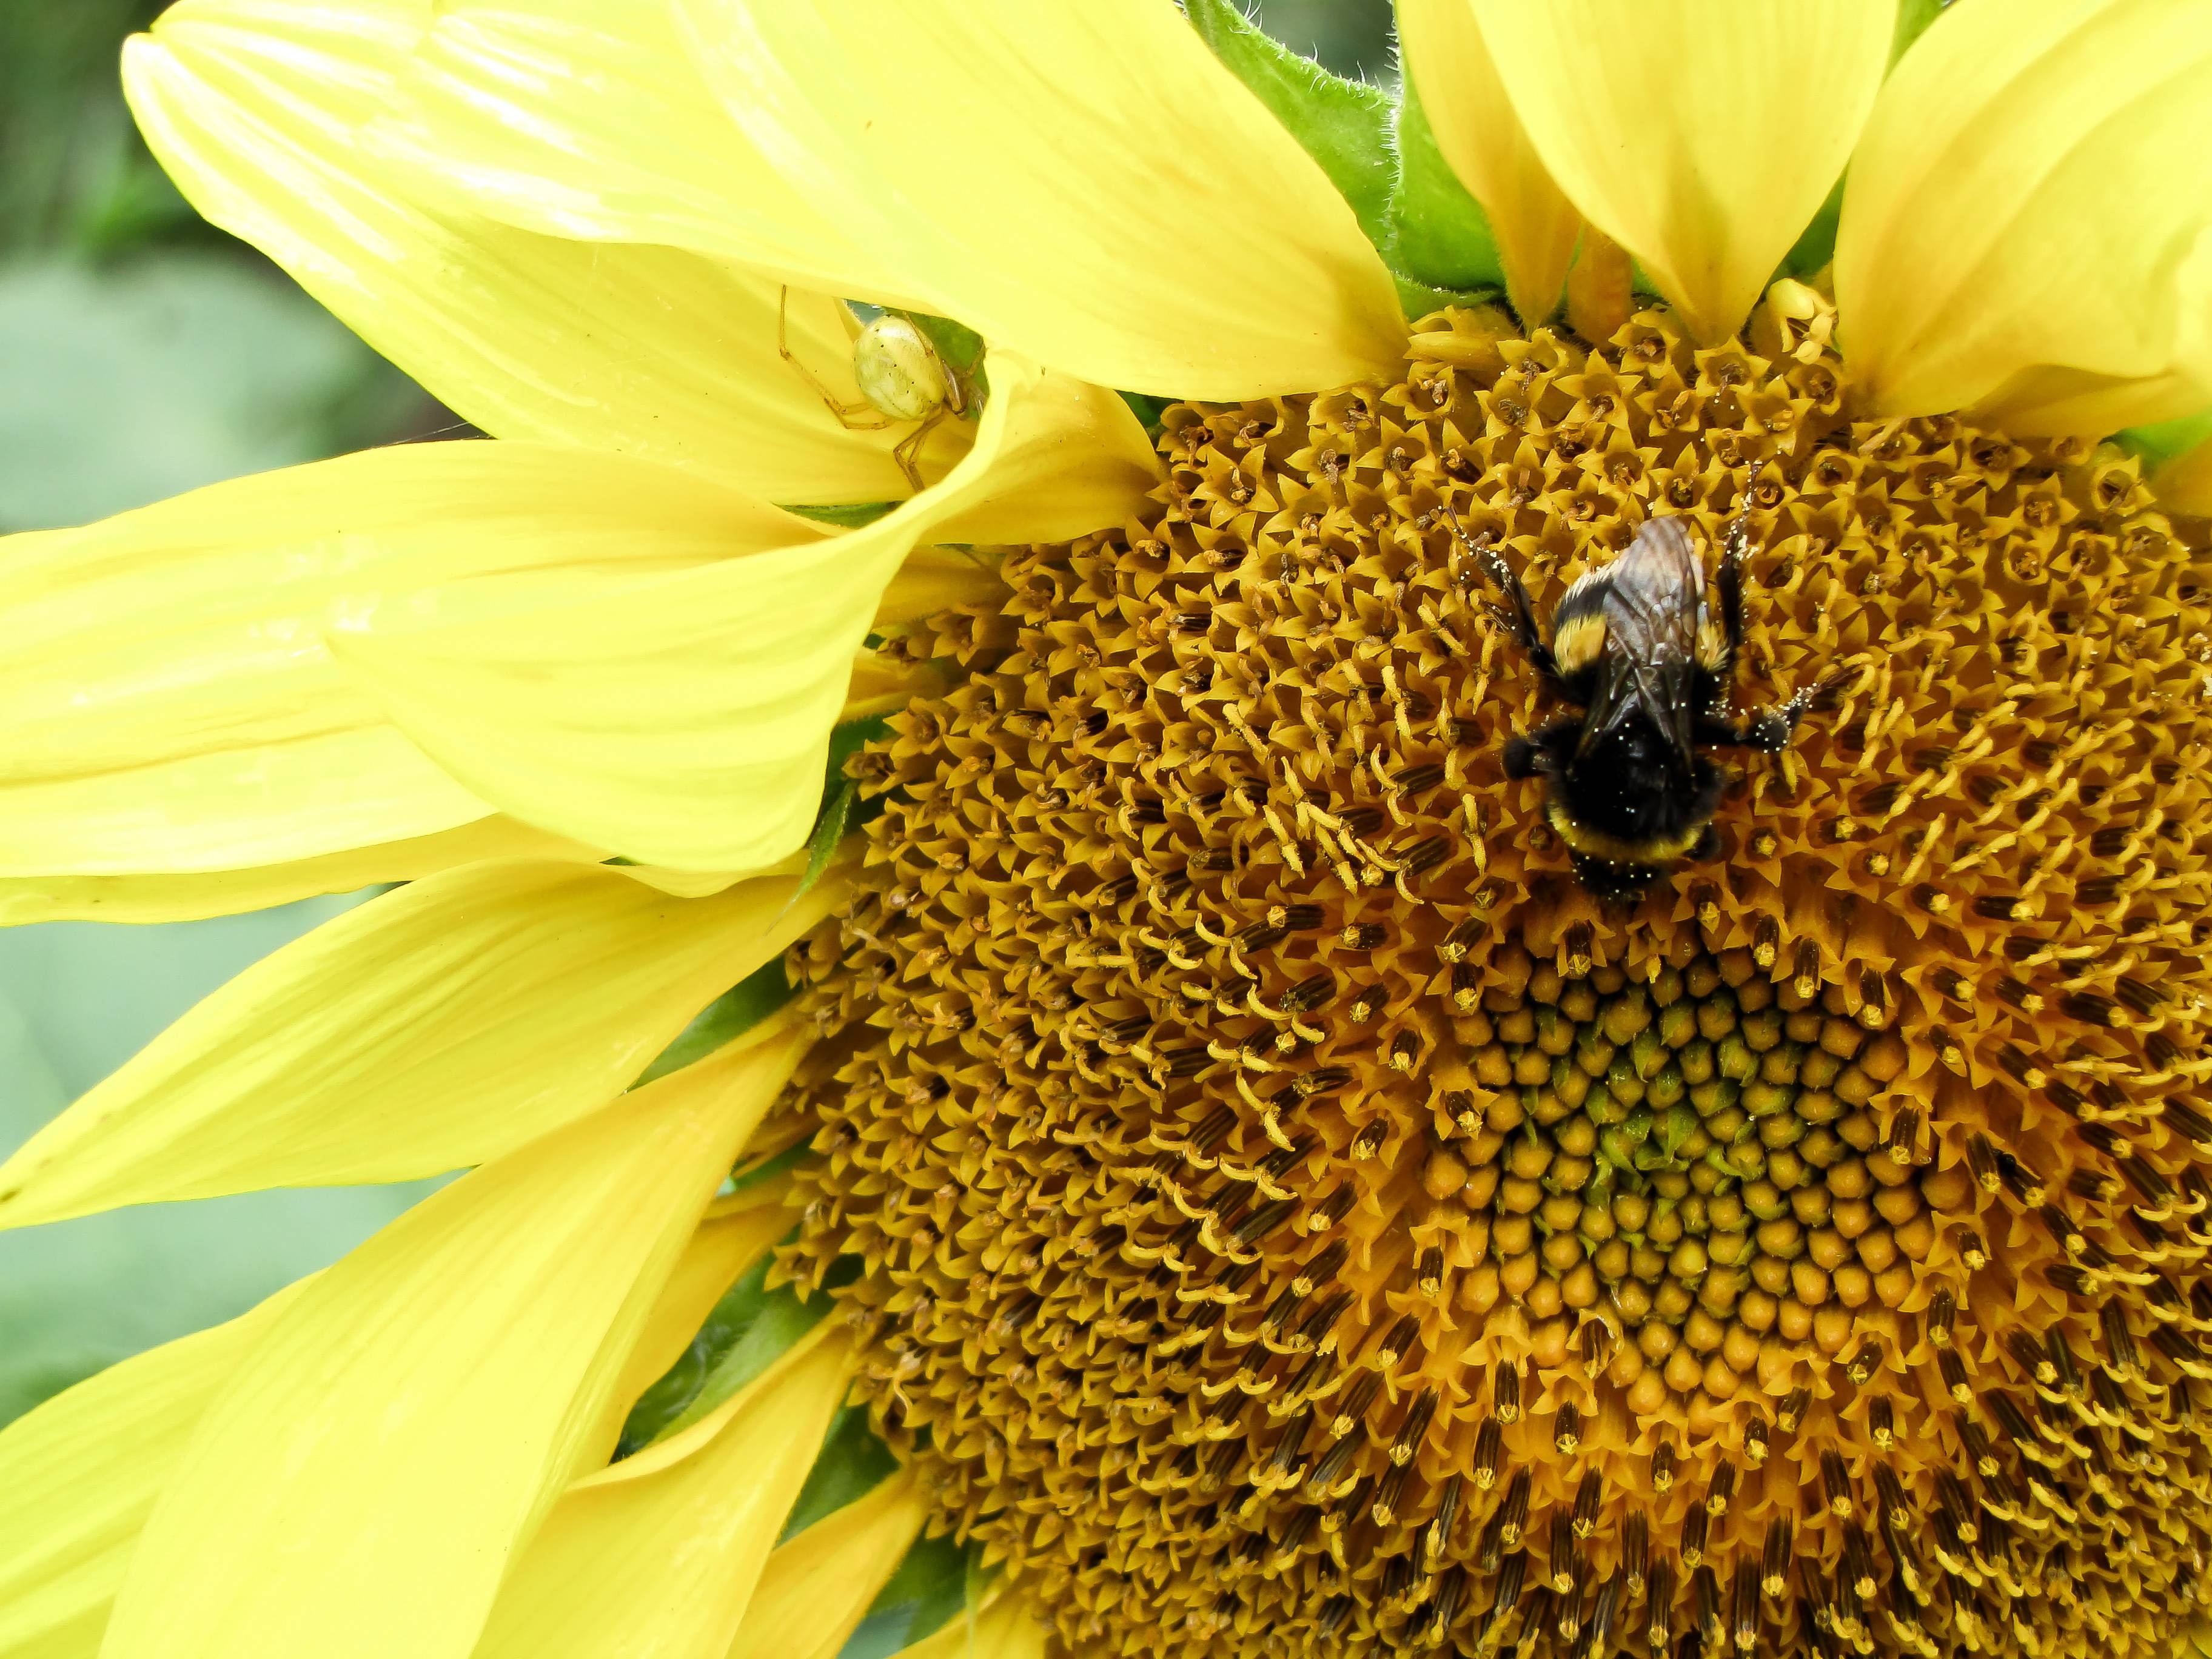
plant, flower, petal, pollen, produce, insect, botany, yellow, flora, sunflower, close up, spider, bee, sun flower, hummel, vegetarian food, nectar, macro photography, flowering plant, honey bee, daisy family, sunflower seed, land plant, membrane winged insect